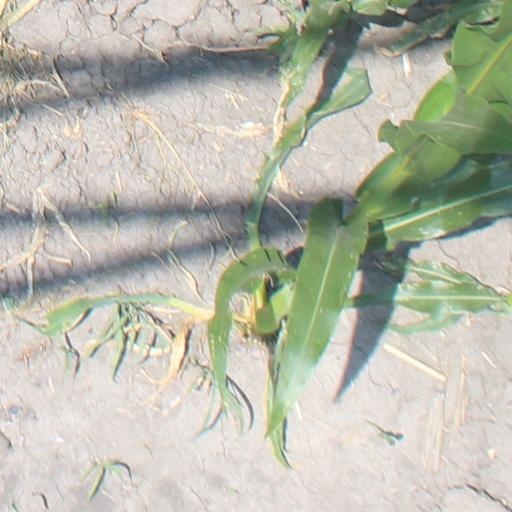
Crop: maize; corn